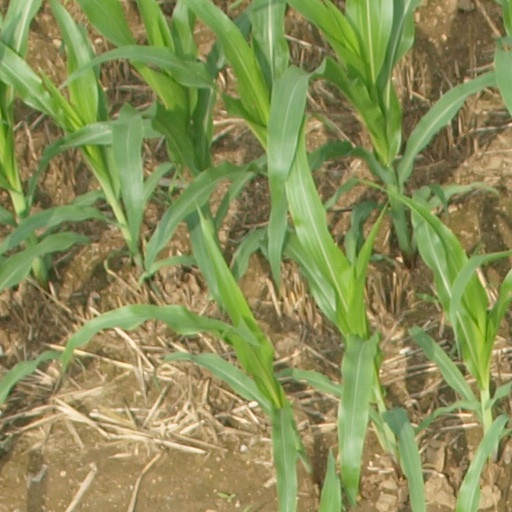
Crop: maize; corn